Seizo Suzuki

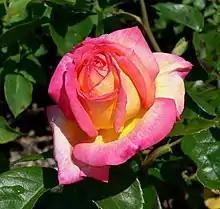
Rosa 'Asagumo' (Oriental Dawn), Suzuki 1973

Suzuki opened "Todoroki Rose Garden" in Tokyo in 1938. With the help of his wife Haruyo his collection of 300 rose varieties survived the Second World War, laying the foundation for his career as professional rosarian.